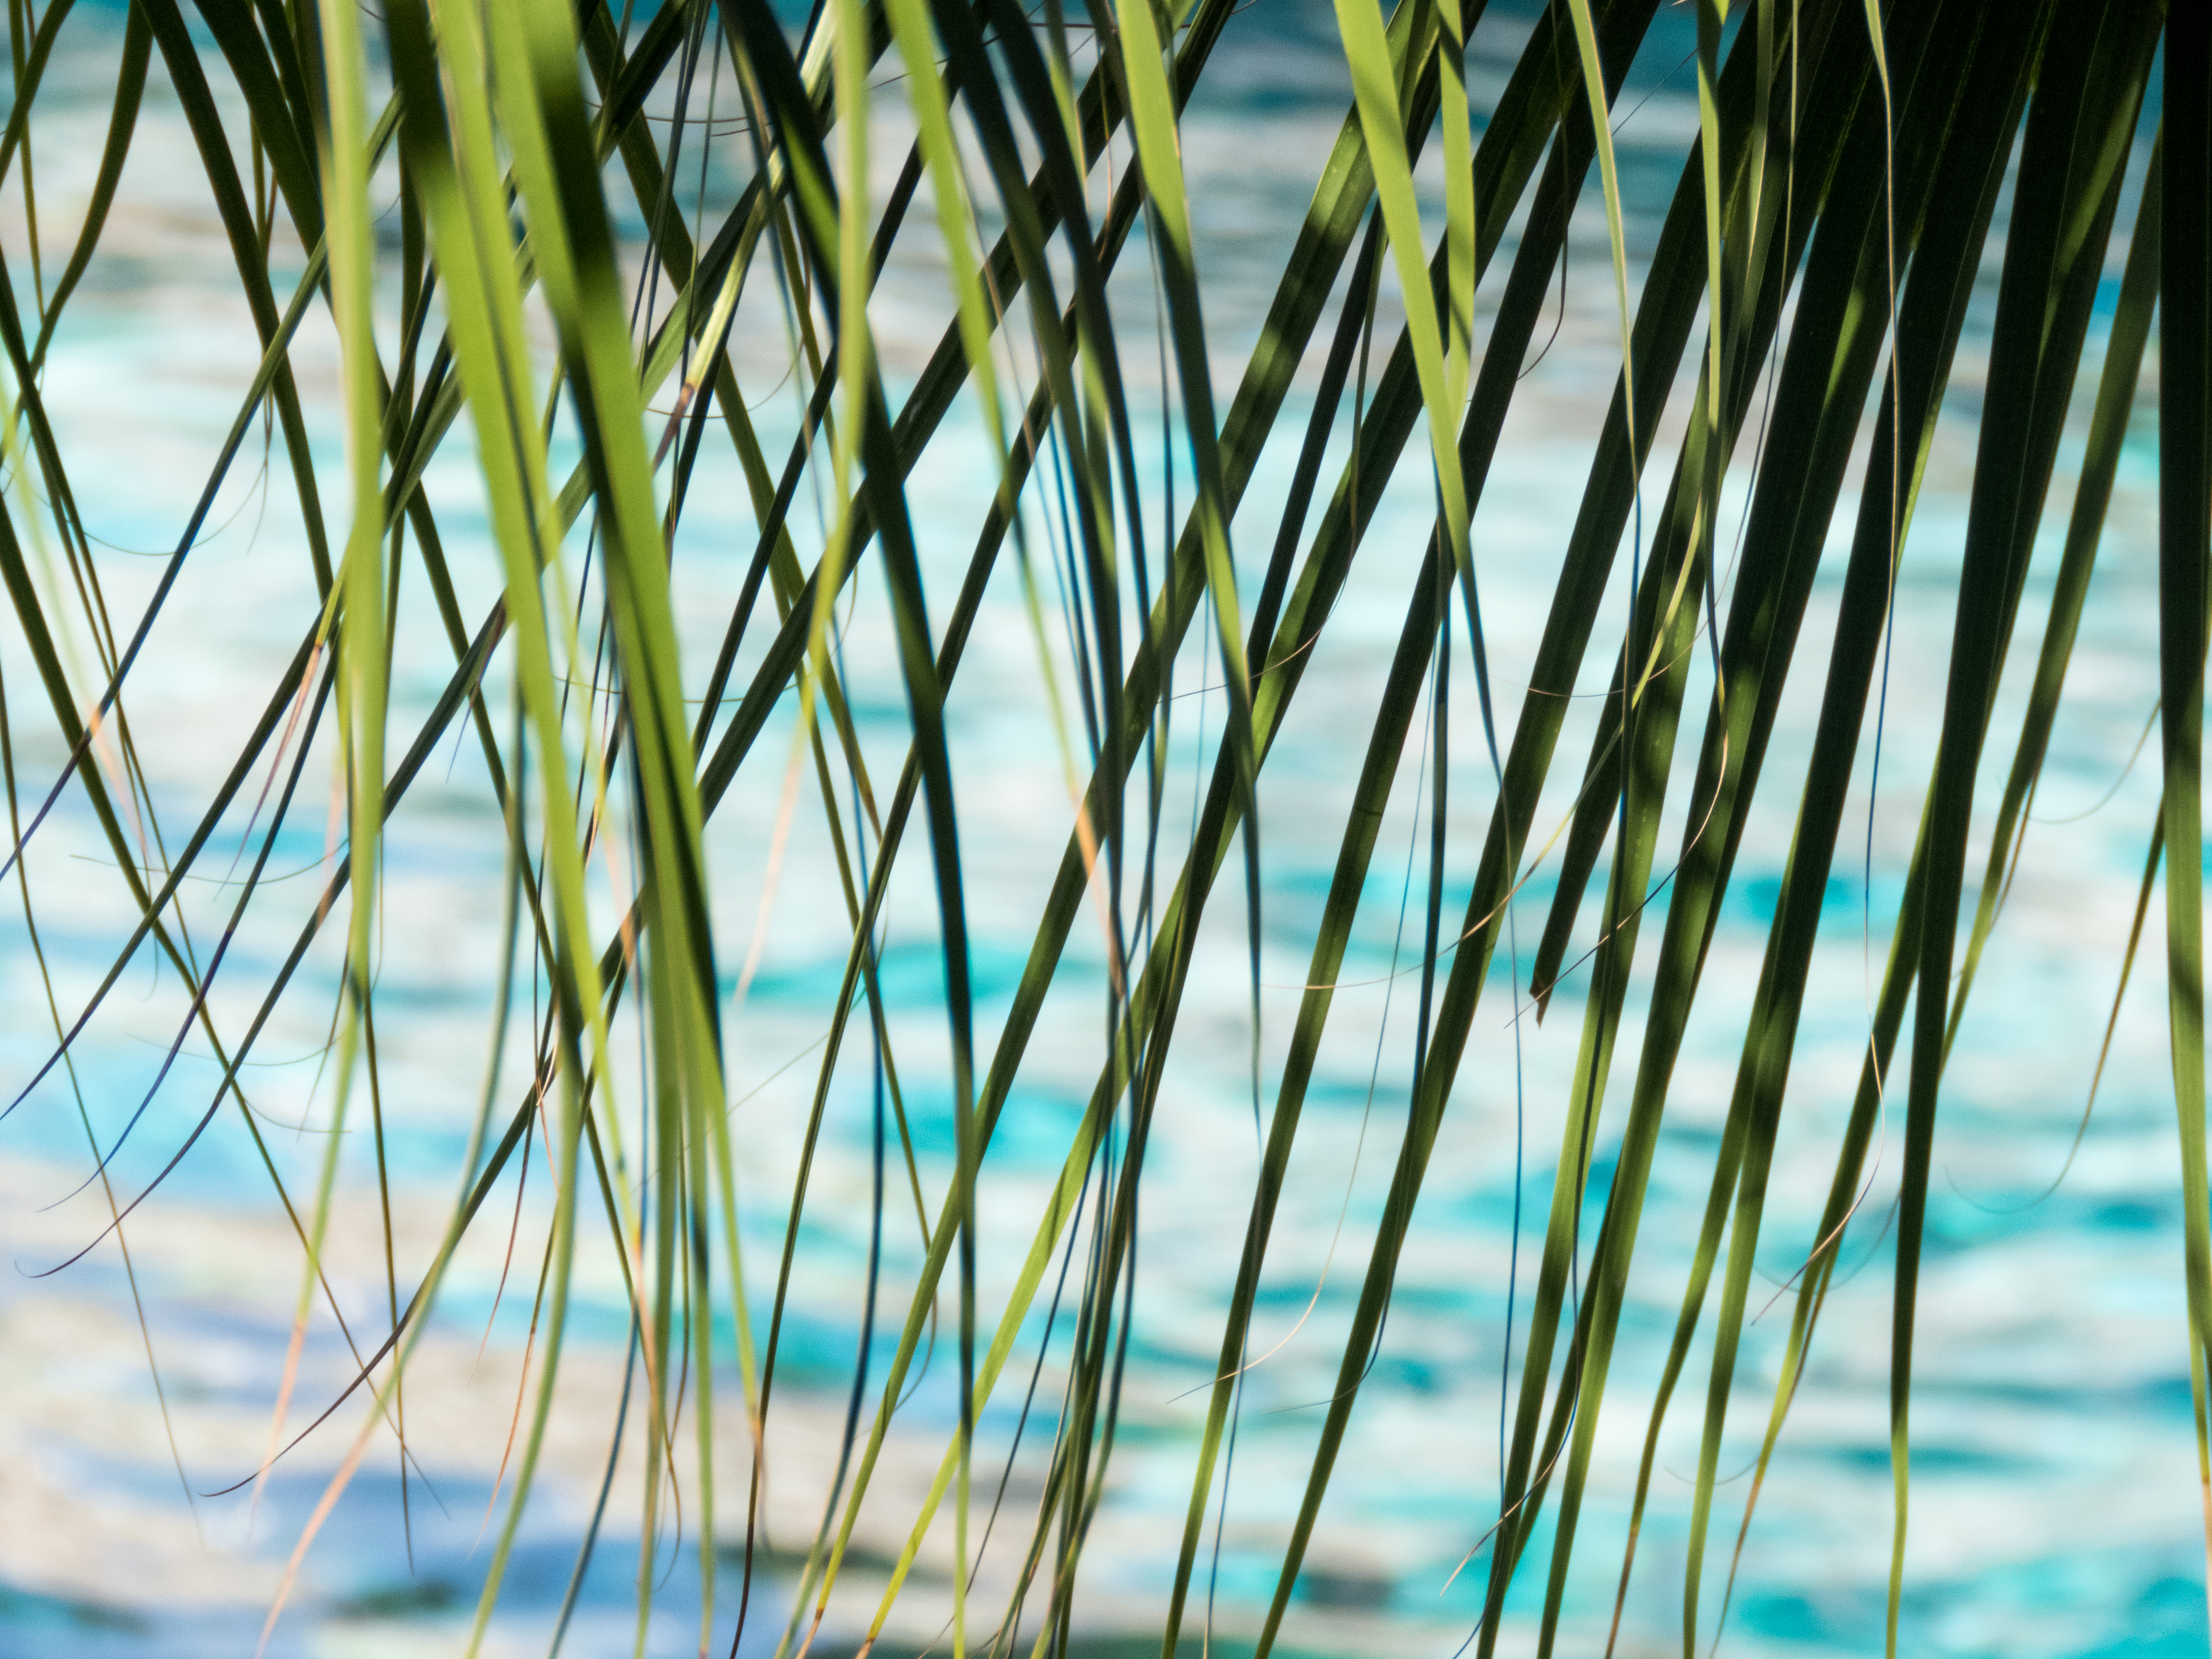
tree, water, grass, outdoor, branch, plant, sunlight, leaf, flower, line, green, macro, blue, leaves, publicdomain, grass family, plant stem, arecales